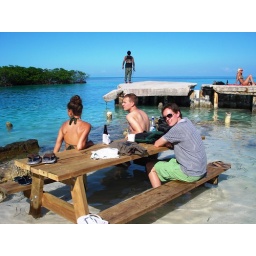
Picnic table in the water at The Split